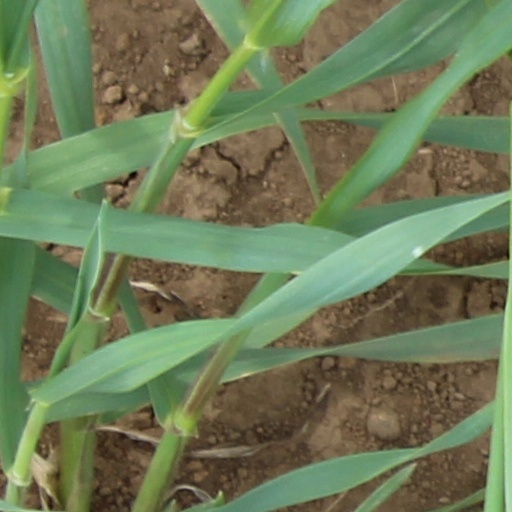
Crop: wheat